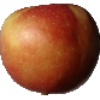
Label: Apple Braeburn 1